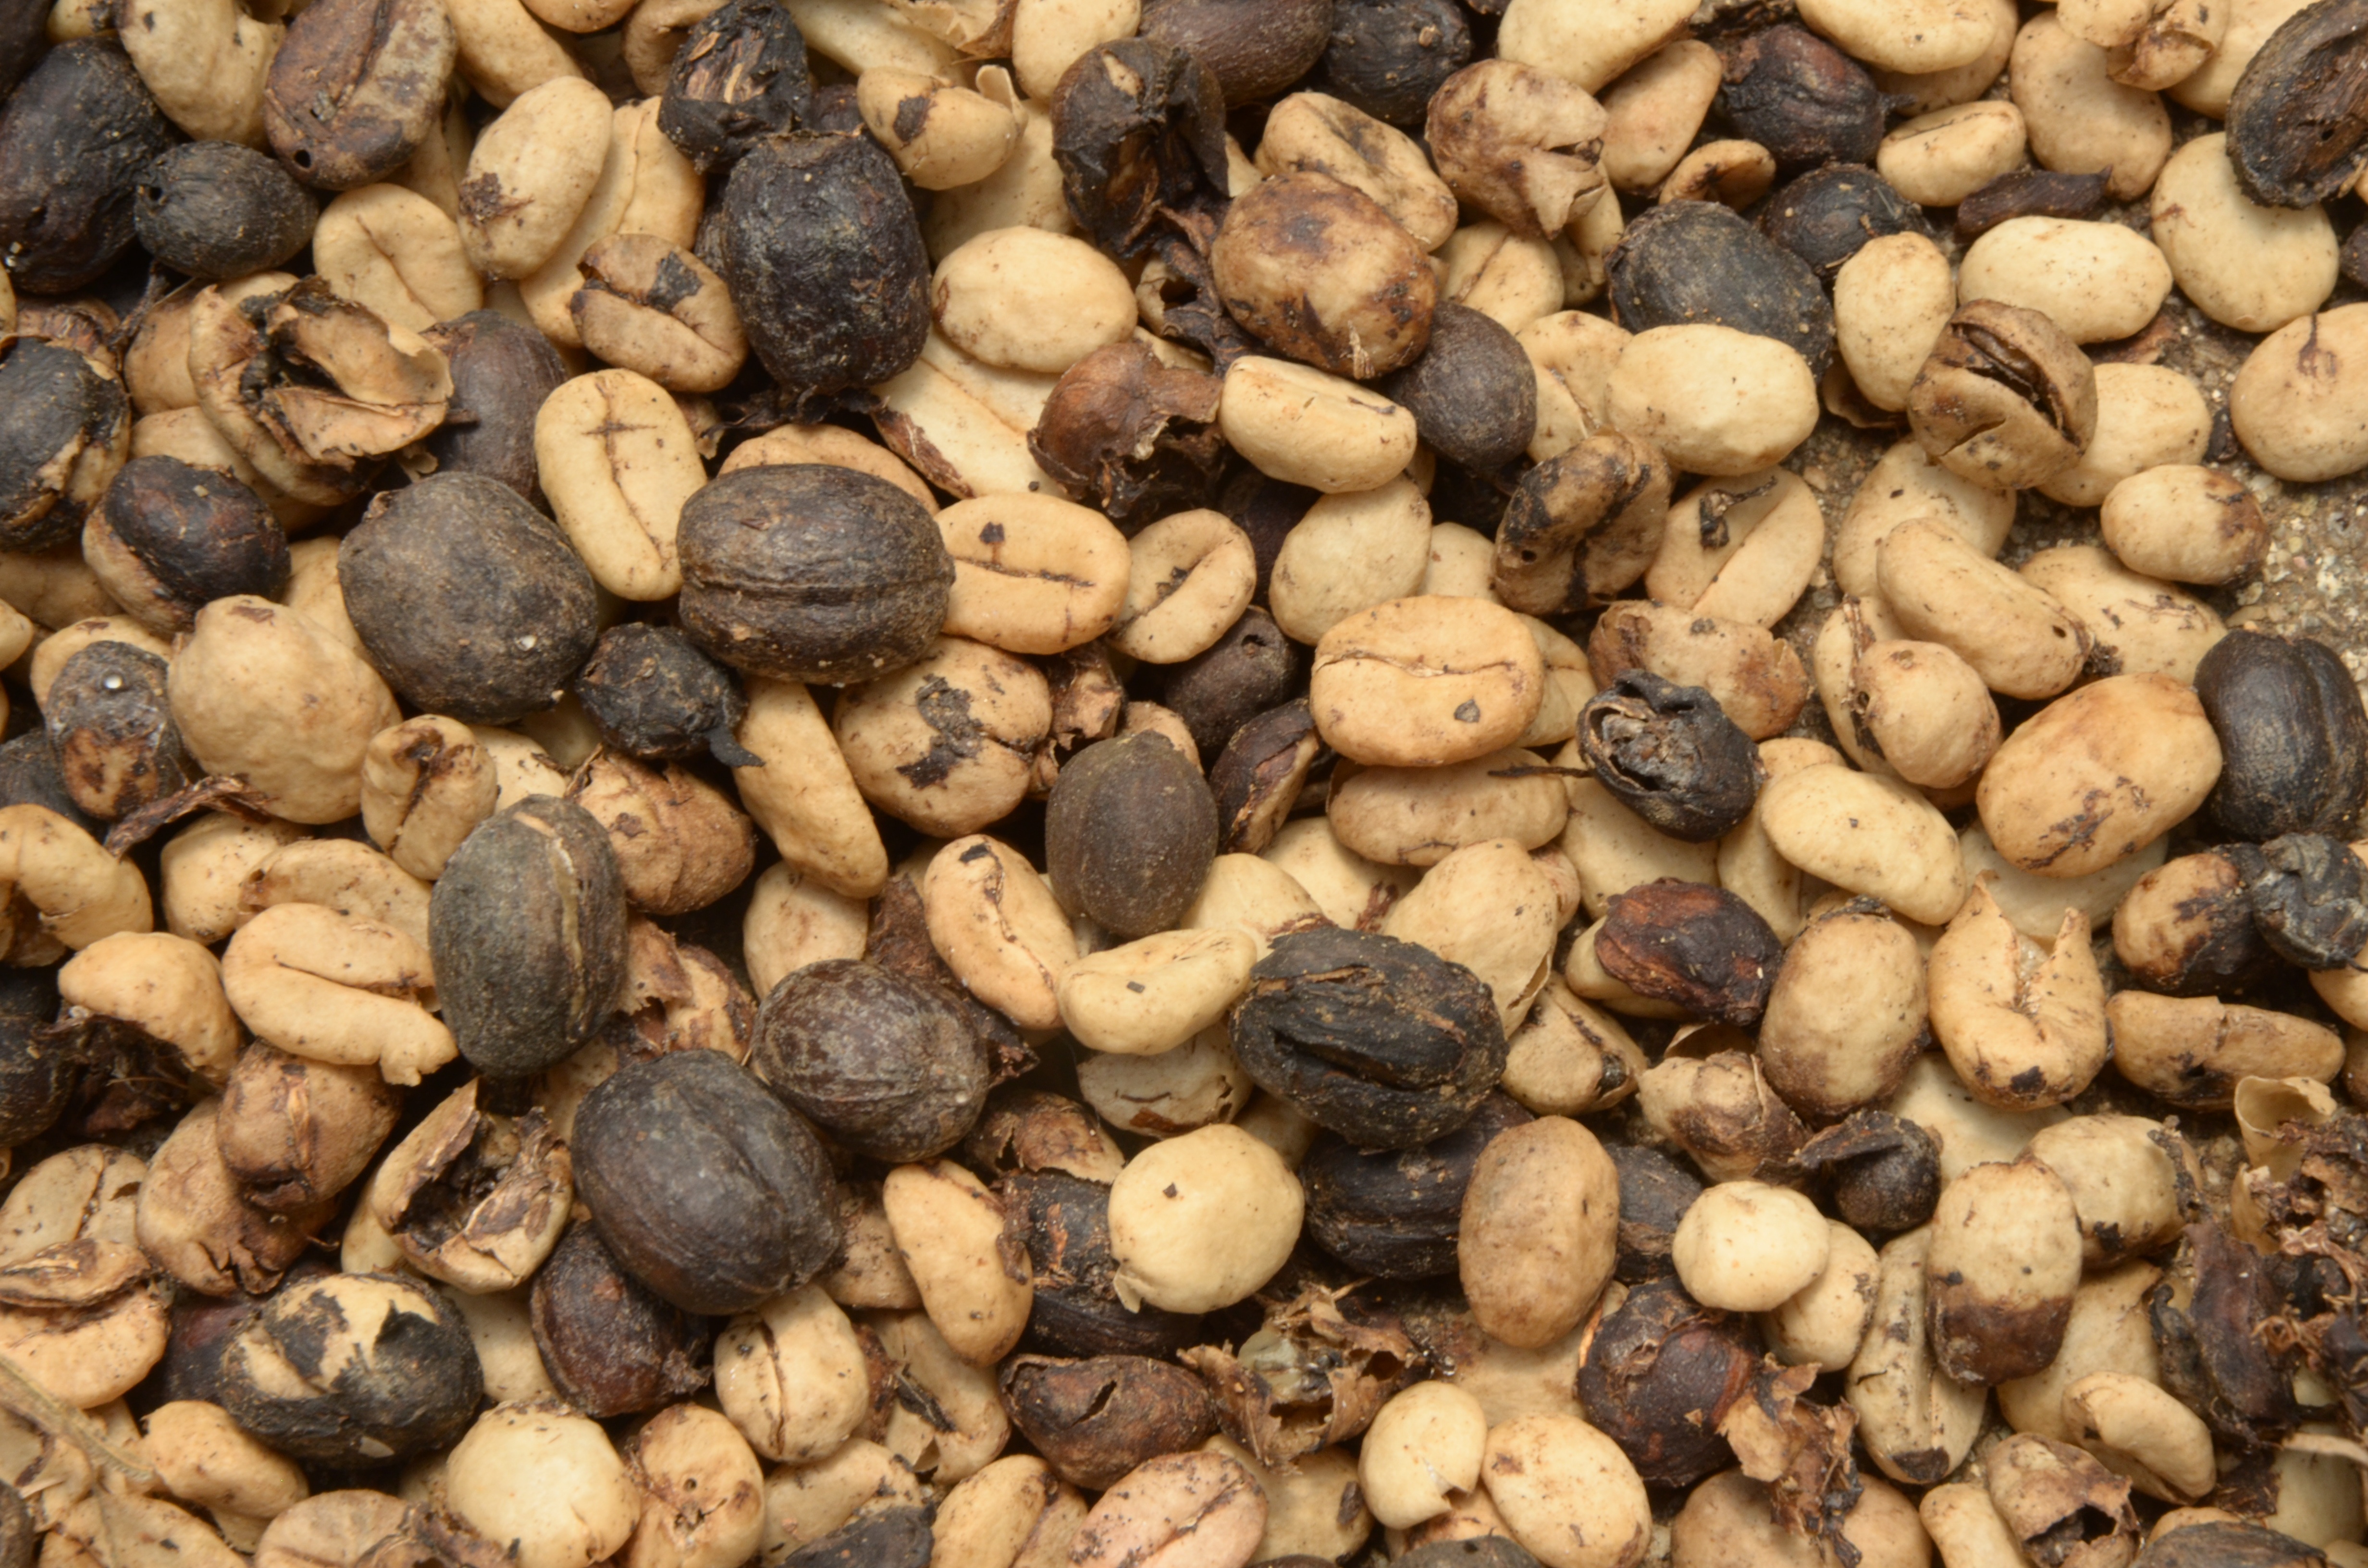
nature, coffee, food, produce, vegetable, pebble, soil, material, gravel, textures